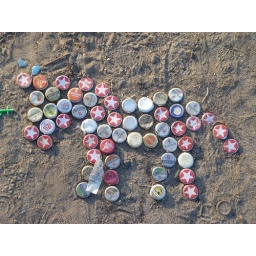
found this horse of crown caps in the sand